Mill Road Cemetery, Cambridge

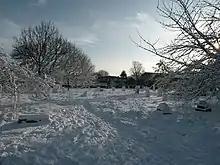
Mill Road Cemetery in winter 2009.

Mill Road Cemetery is a cemetery off Mill Road in the Petersfield area of Cambridge, England. Since 2001 the cemetery has been protected as a Grade II Listed site, and several of the tombs are also listed as of special architectural and historical interest.